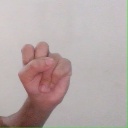
अक्षर: स